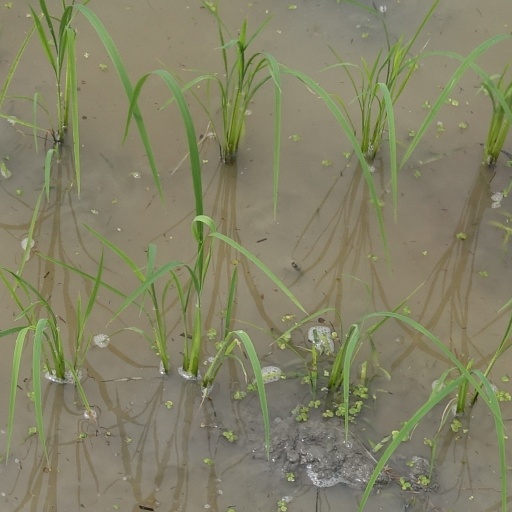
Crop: rice